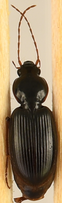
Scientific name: Synuchus impunctatus
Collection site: Harvard Forest & Quabbin Watershed NEON (HARV), plot HARV_006